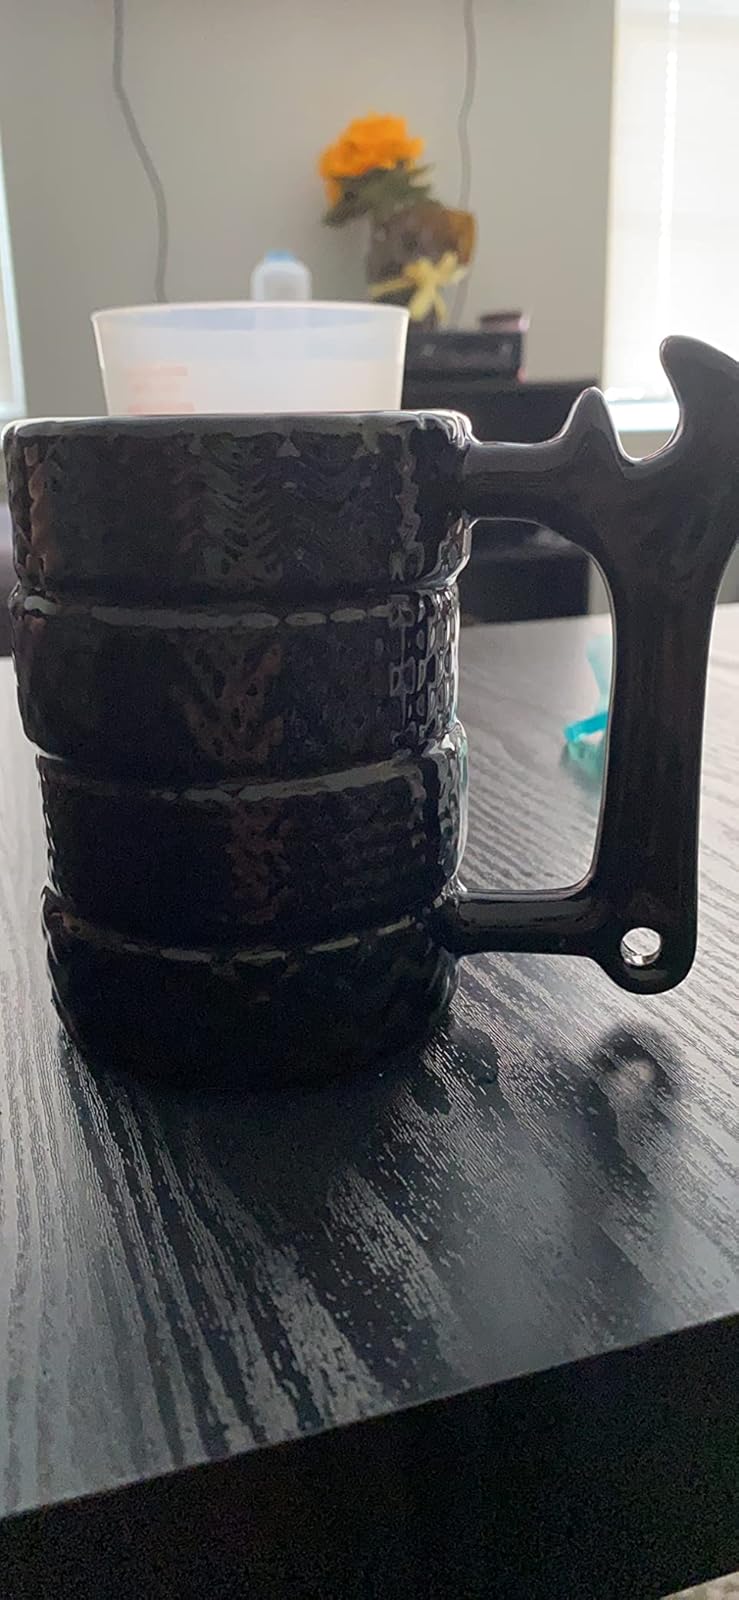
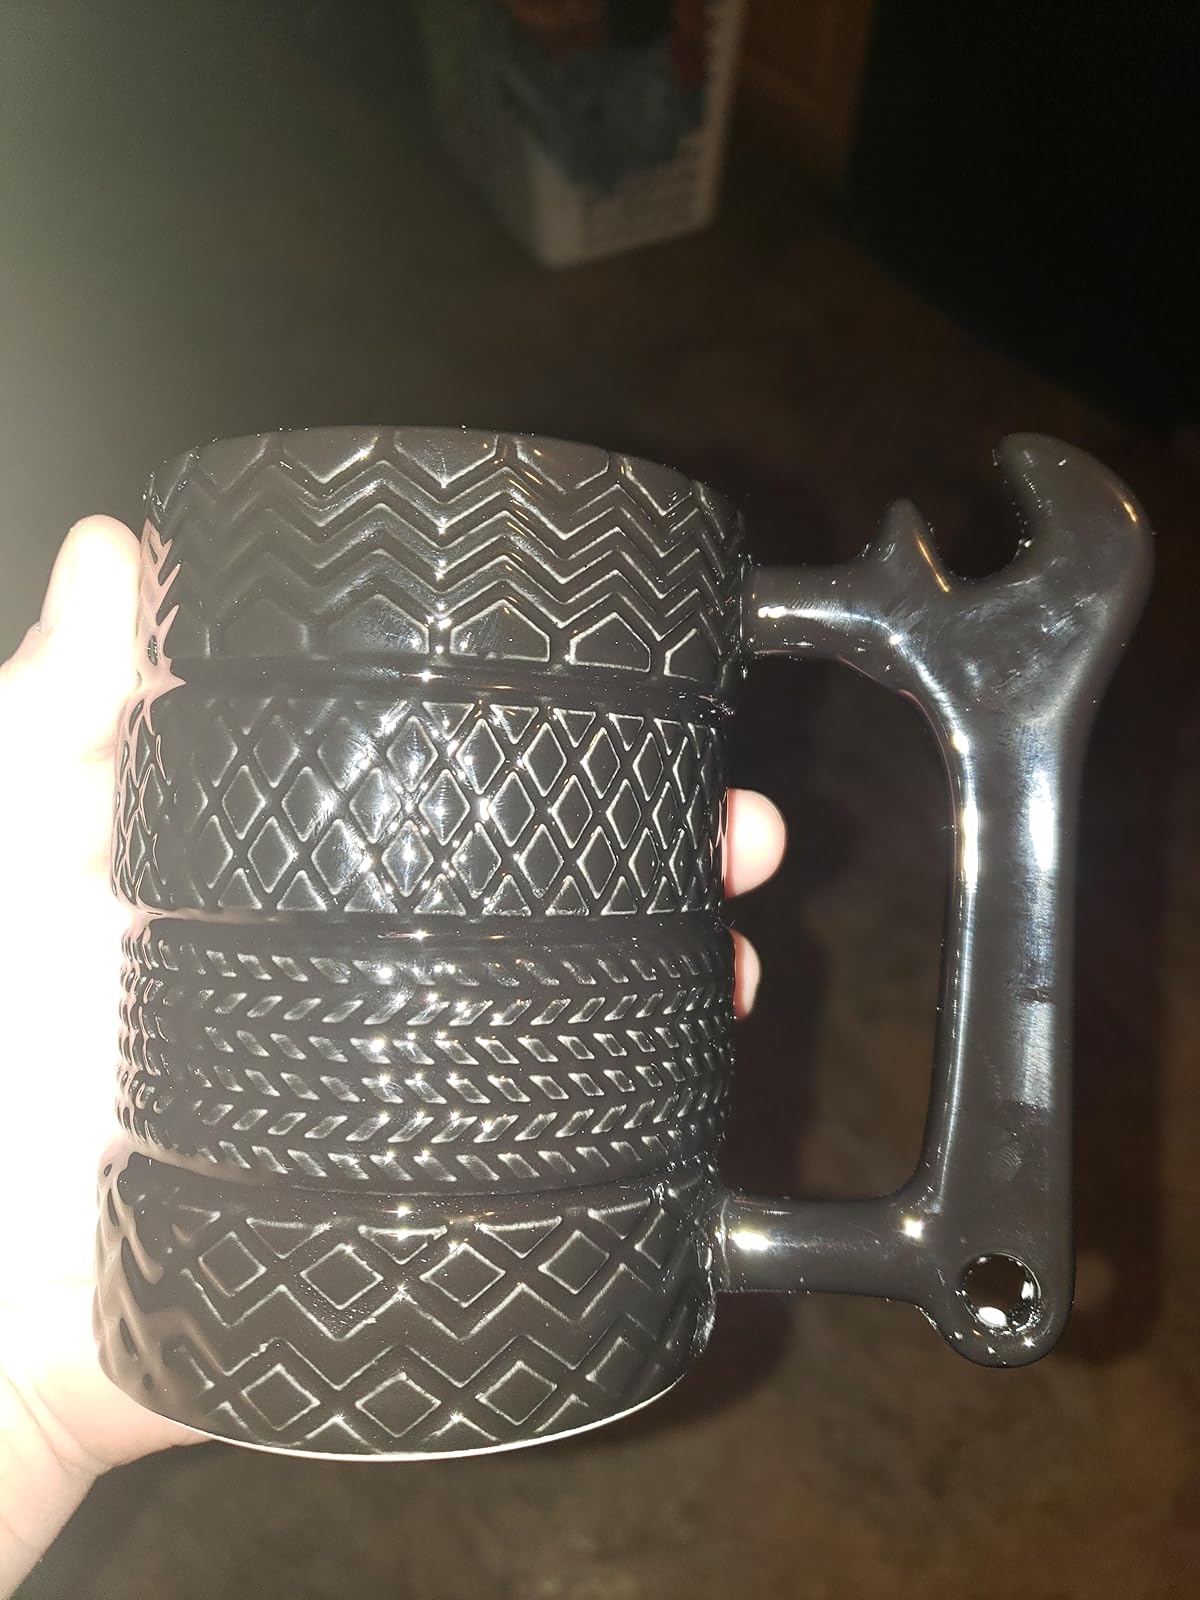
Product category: items_mug
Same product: yes